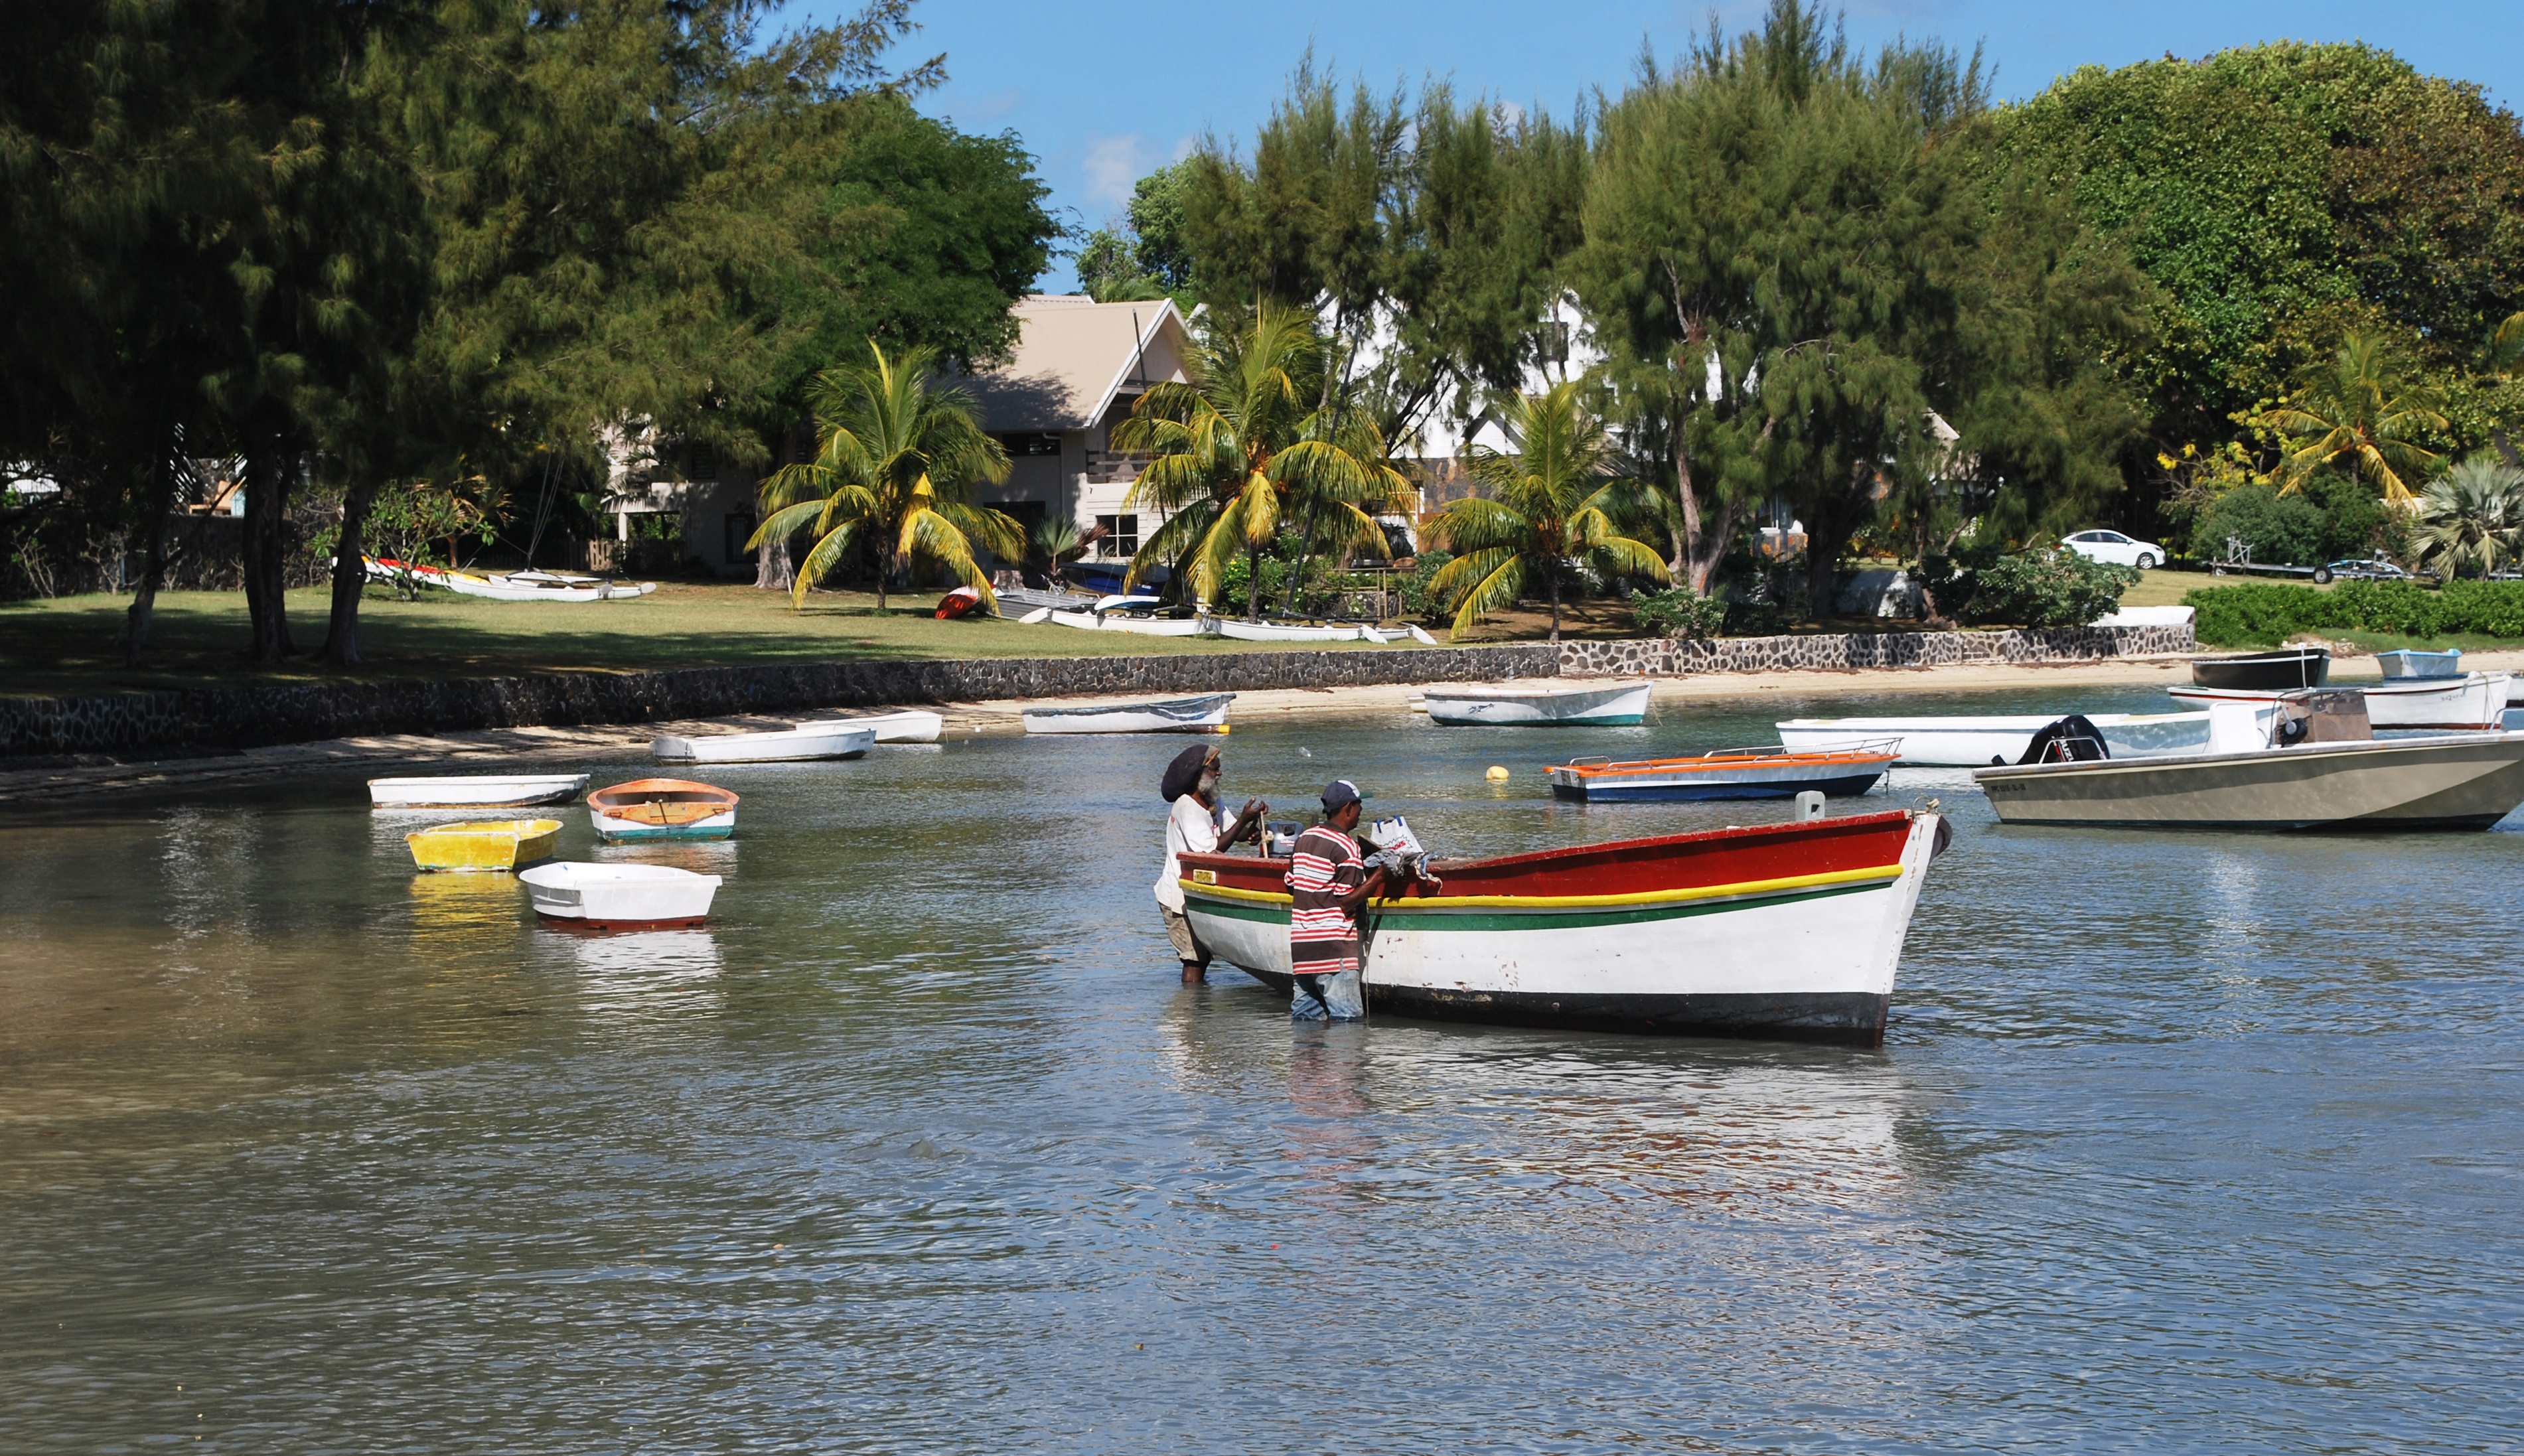
coast, water, boat, river, summer, vehicle, tourism, waterway, men, boating, see, watercraft, mauritus, watercraft rowing